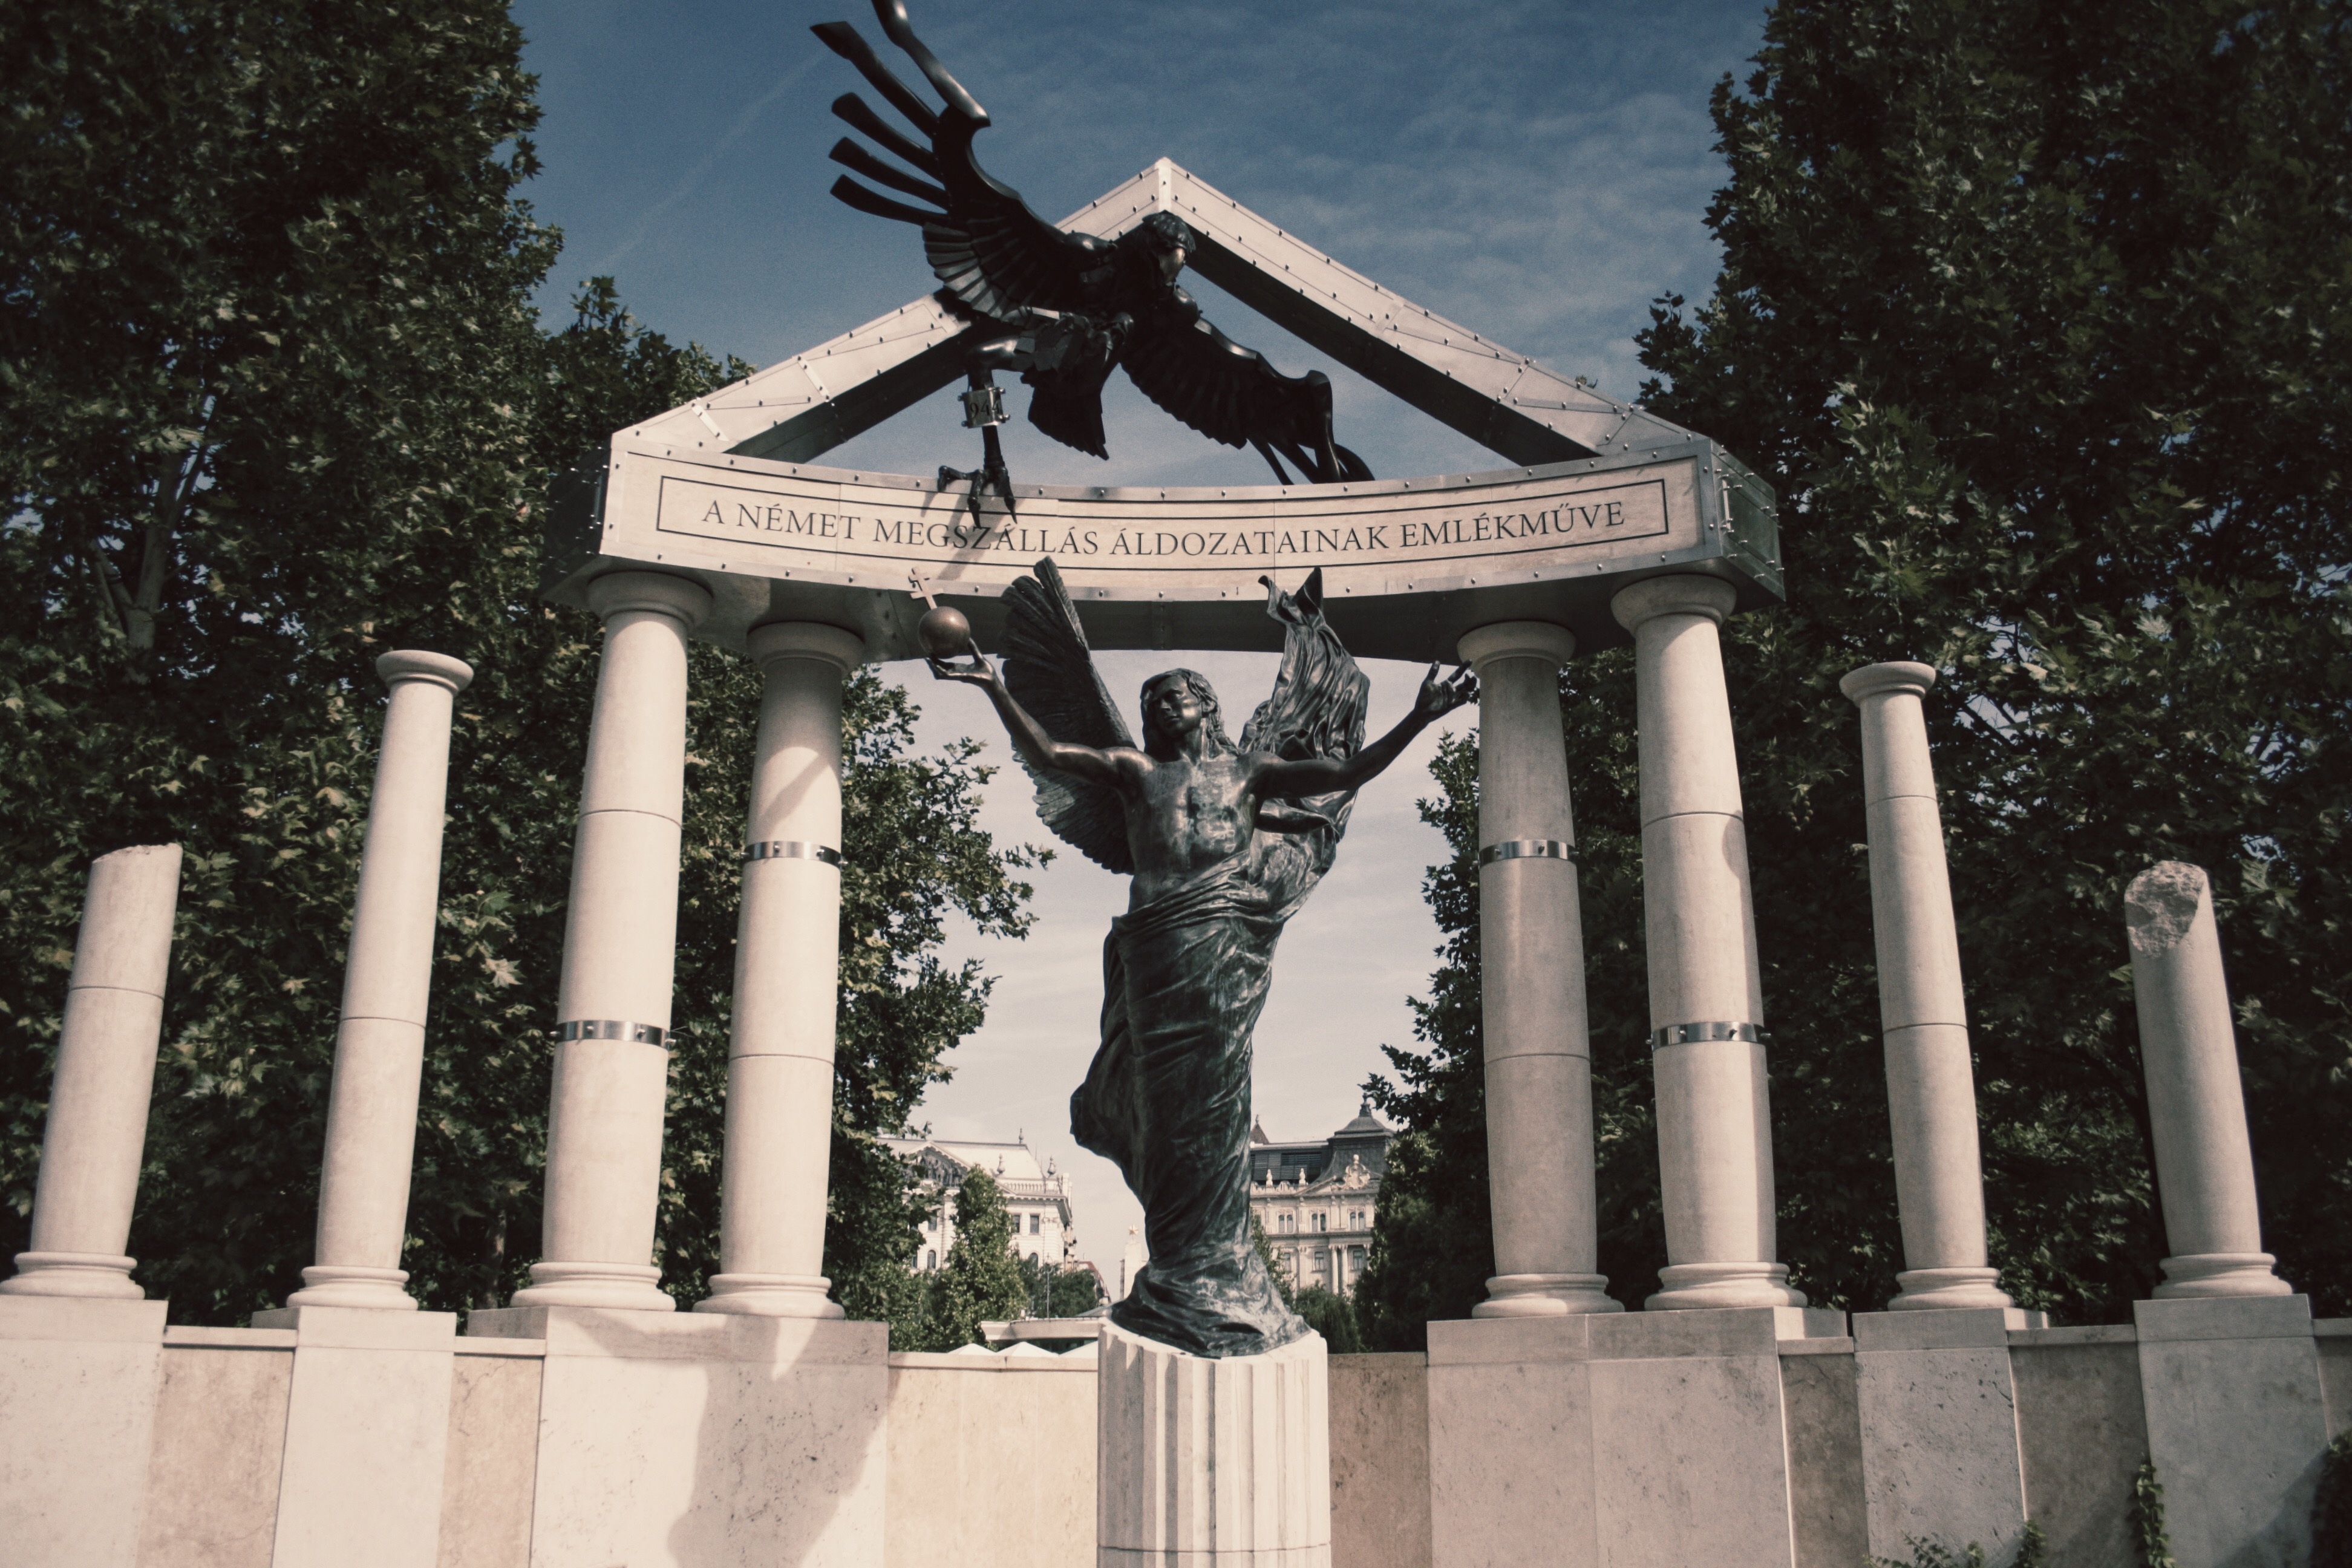
structure, monument, statue, column, landmark, sculpture, memorial, art